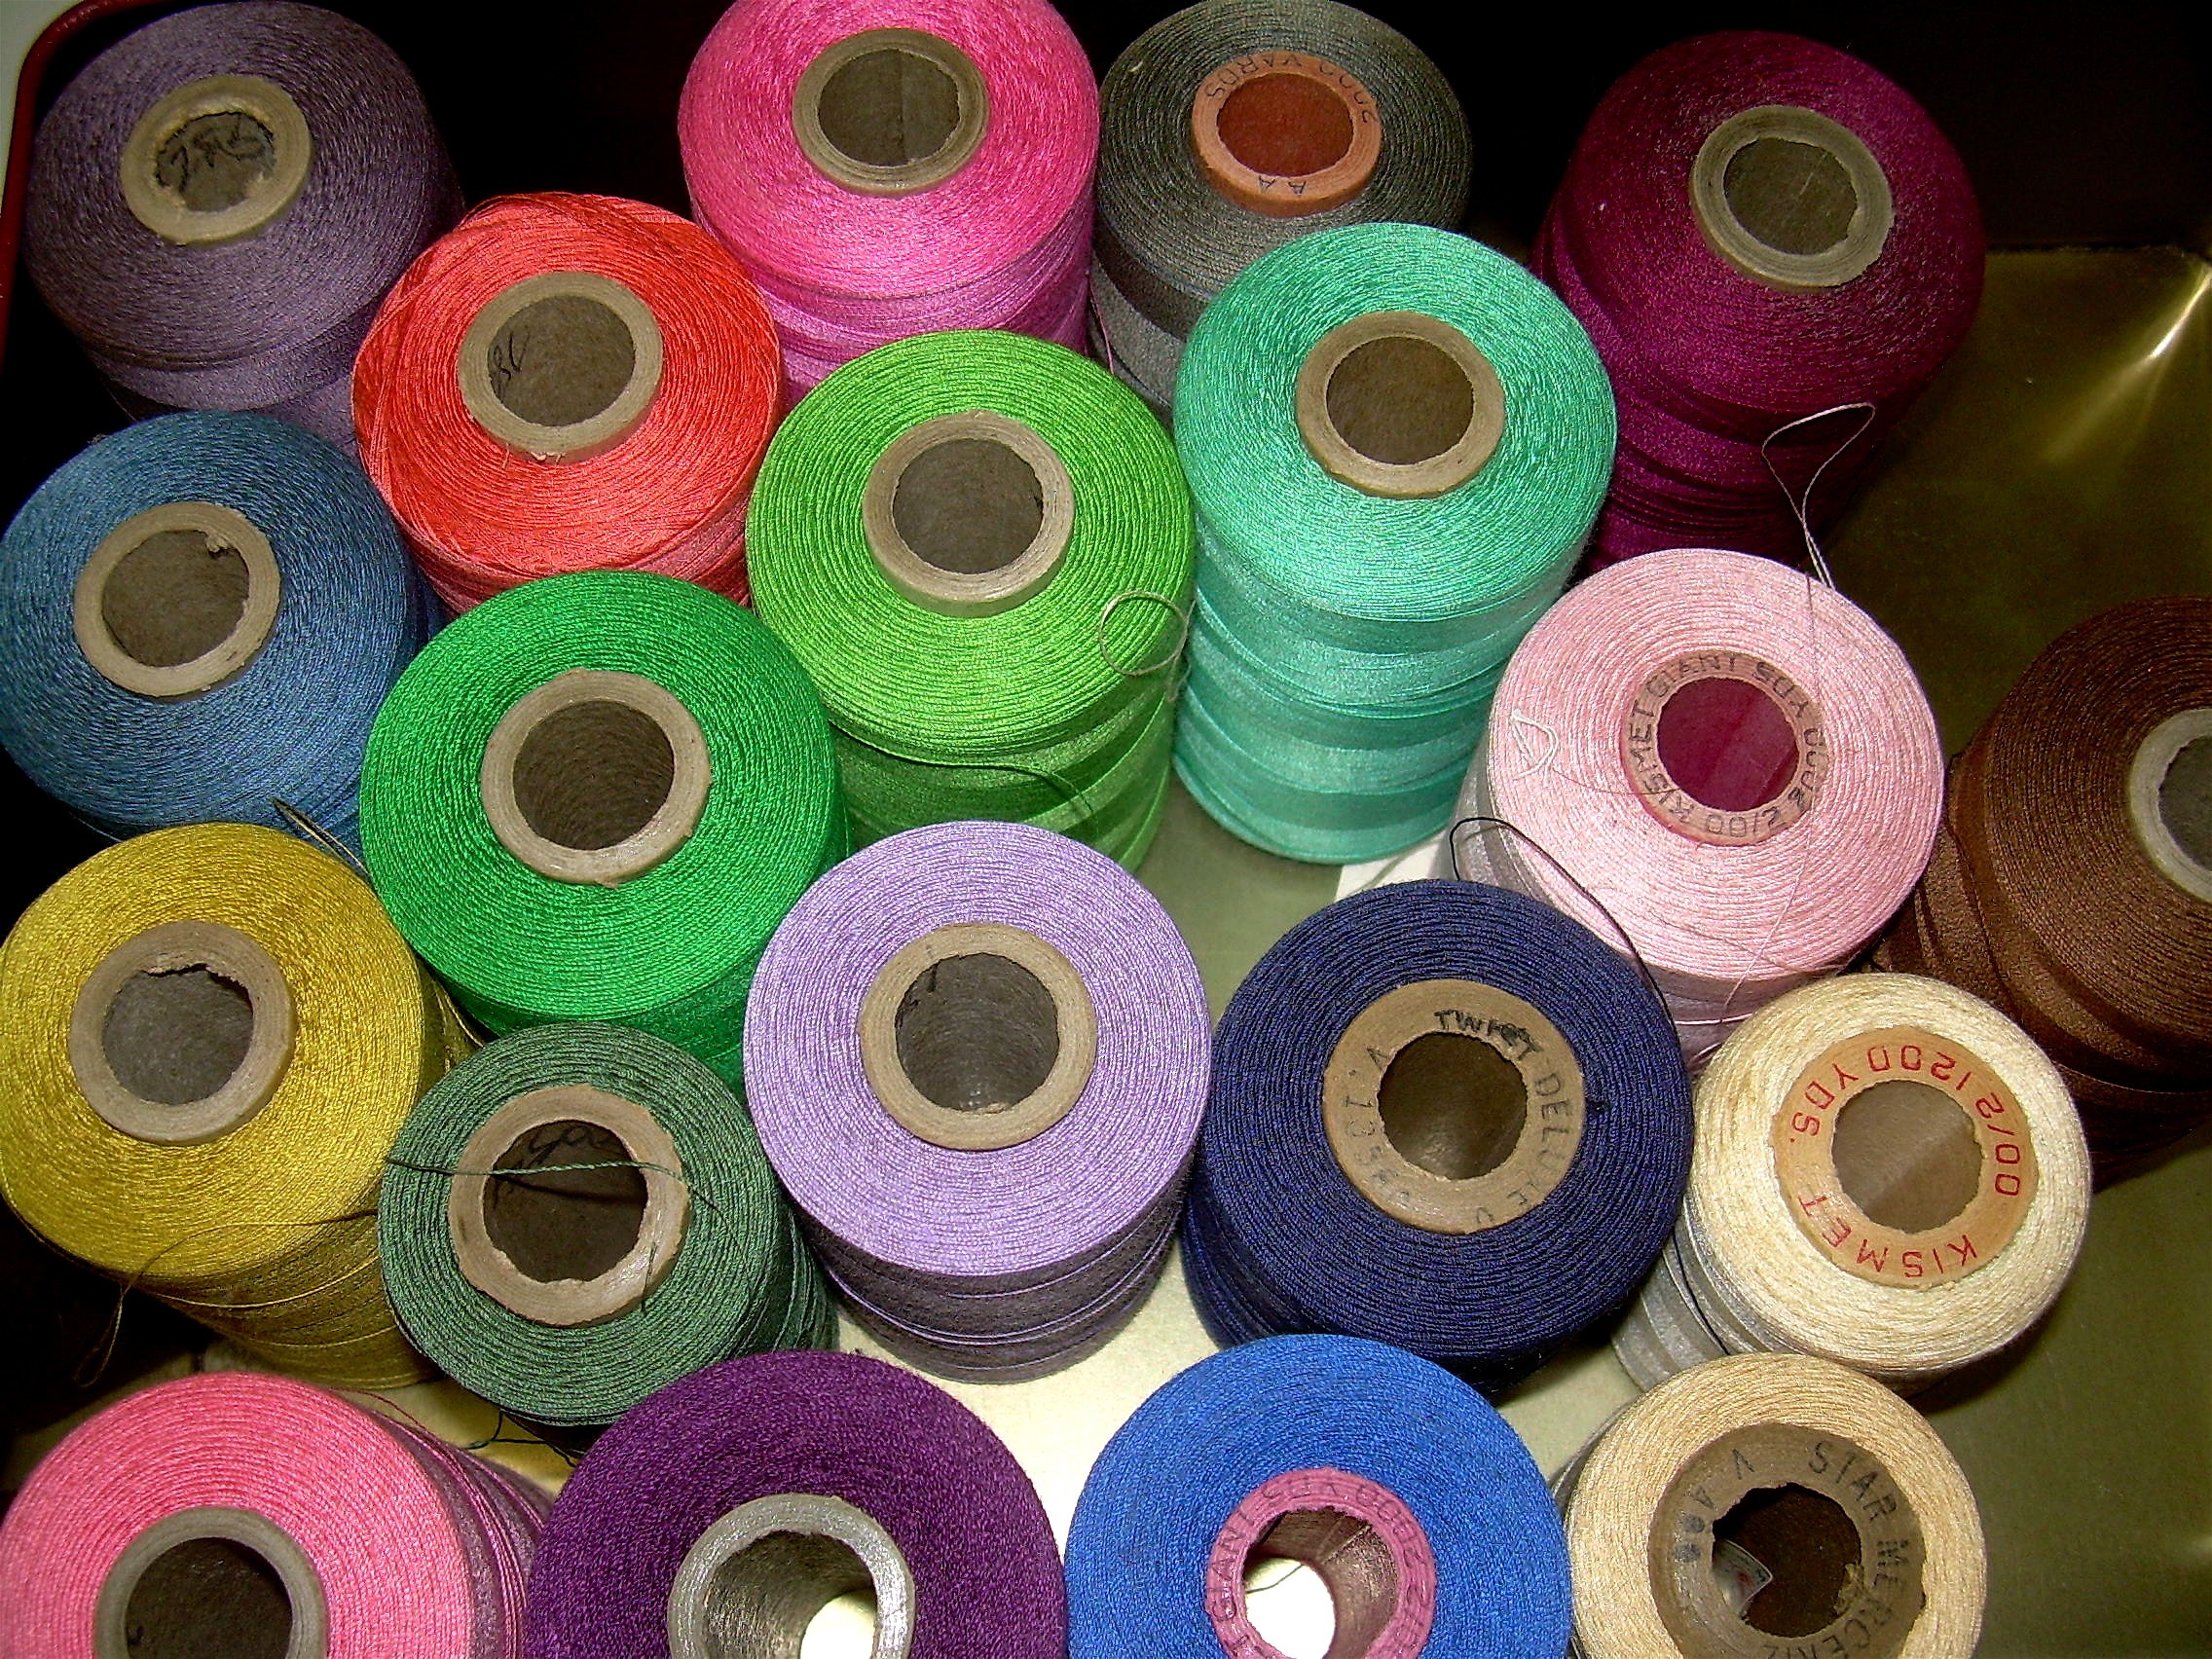
wheel, color, material, circle, sewing, thread, textile, art, colors, cotton, spools, shape, threads, seamstress, vintage thread